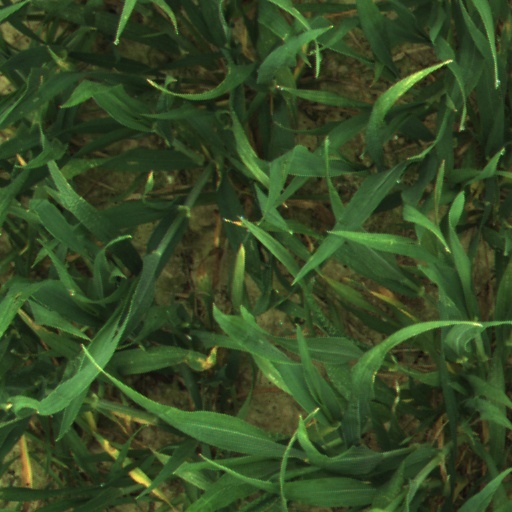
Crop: wheat